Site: brandenburg
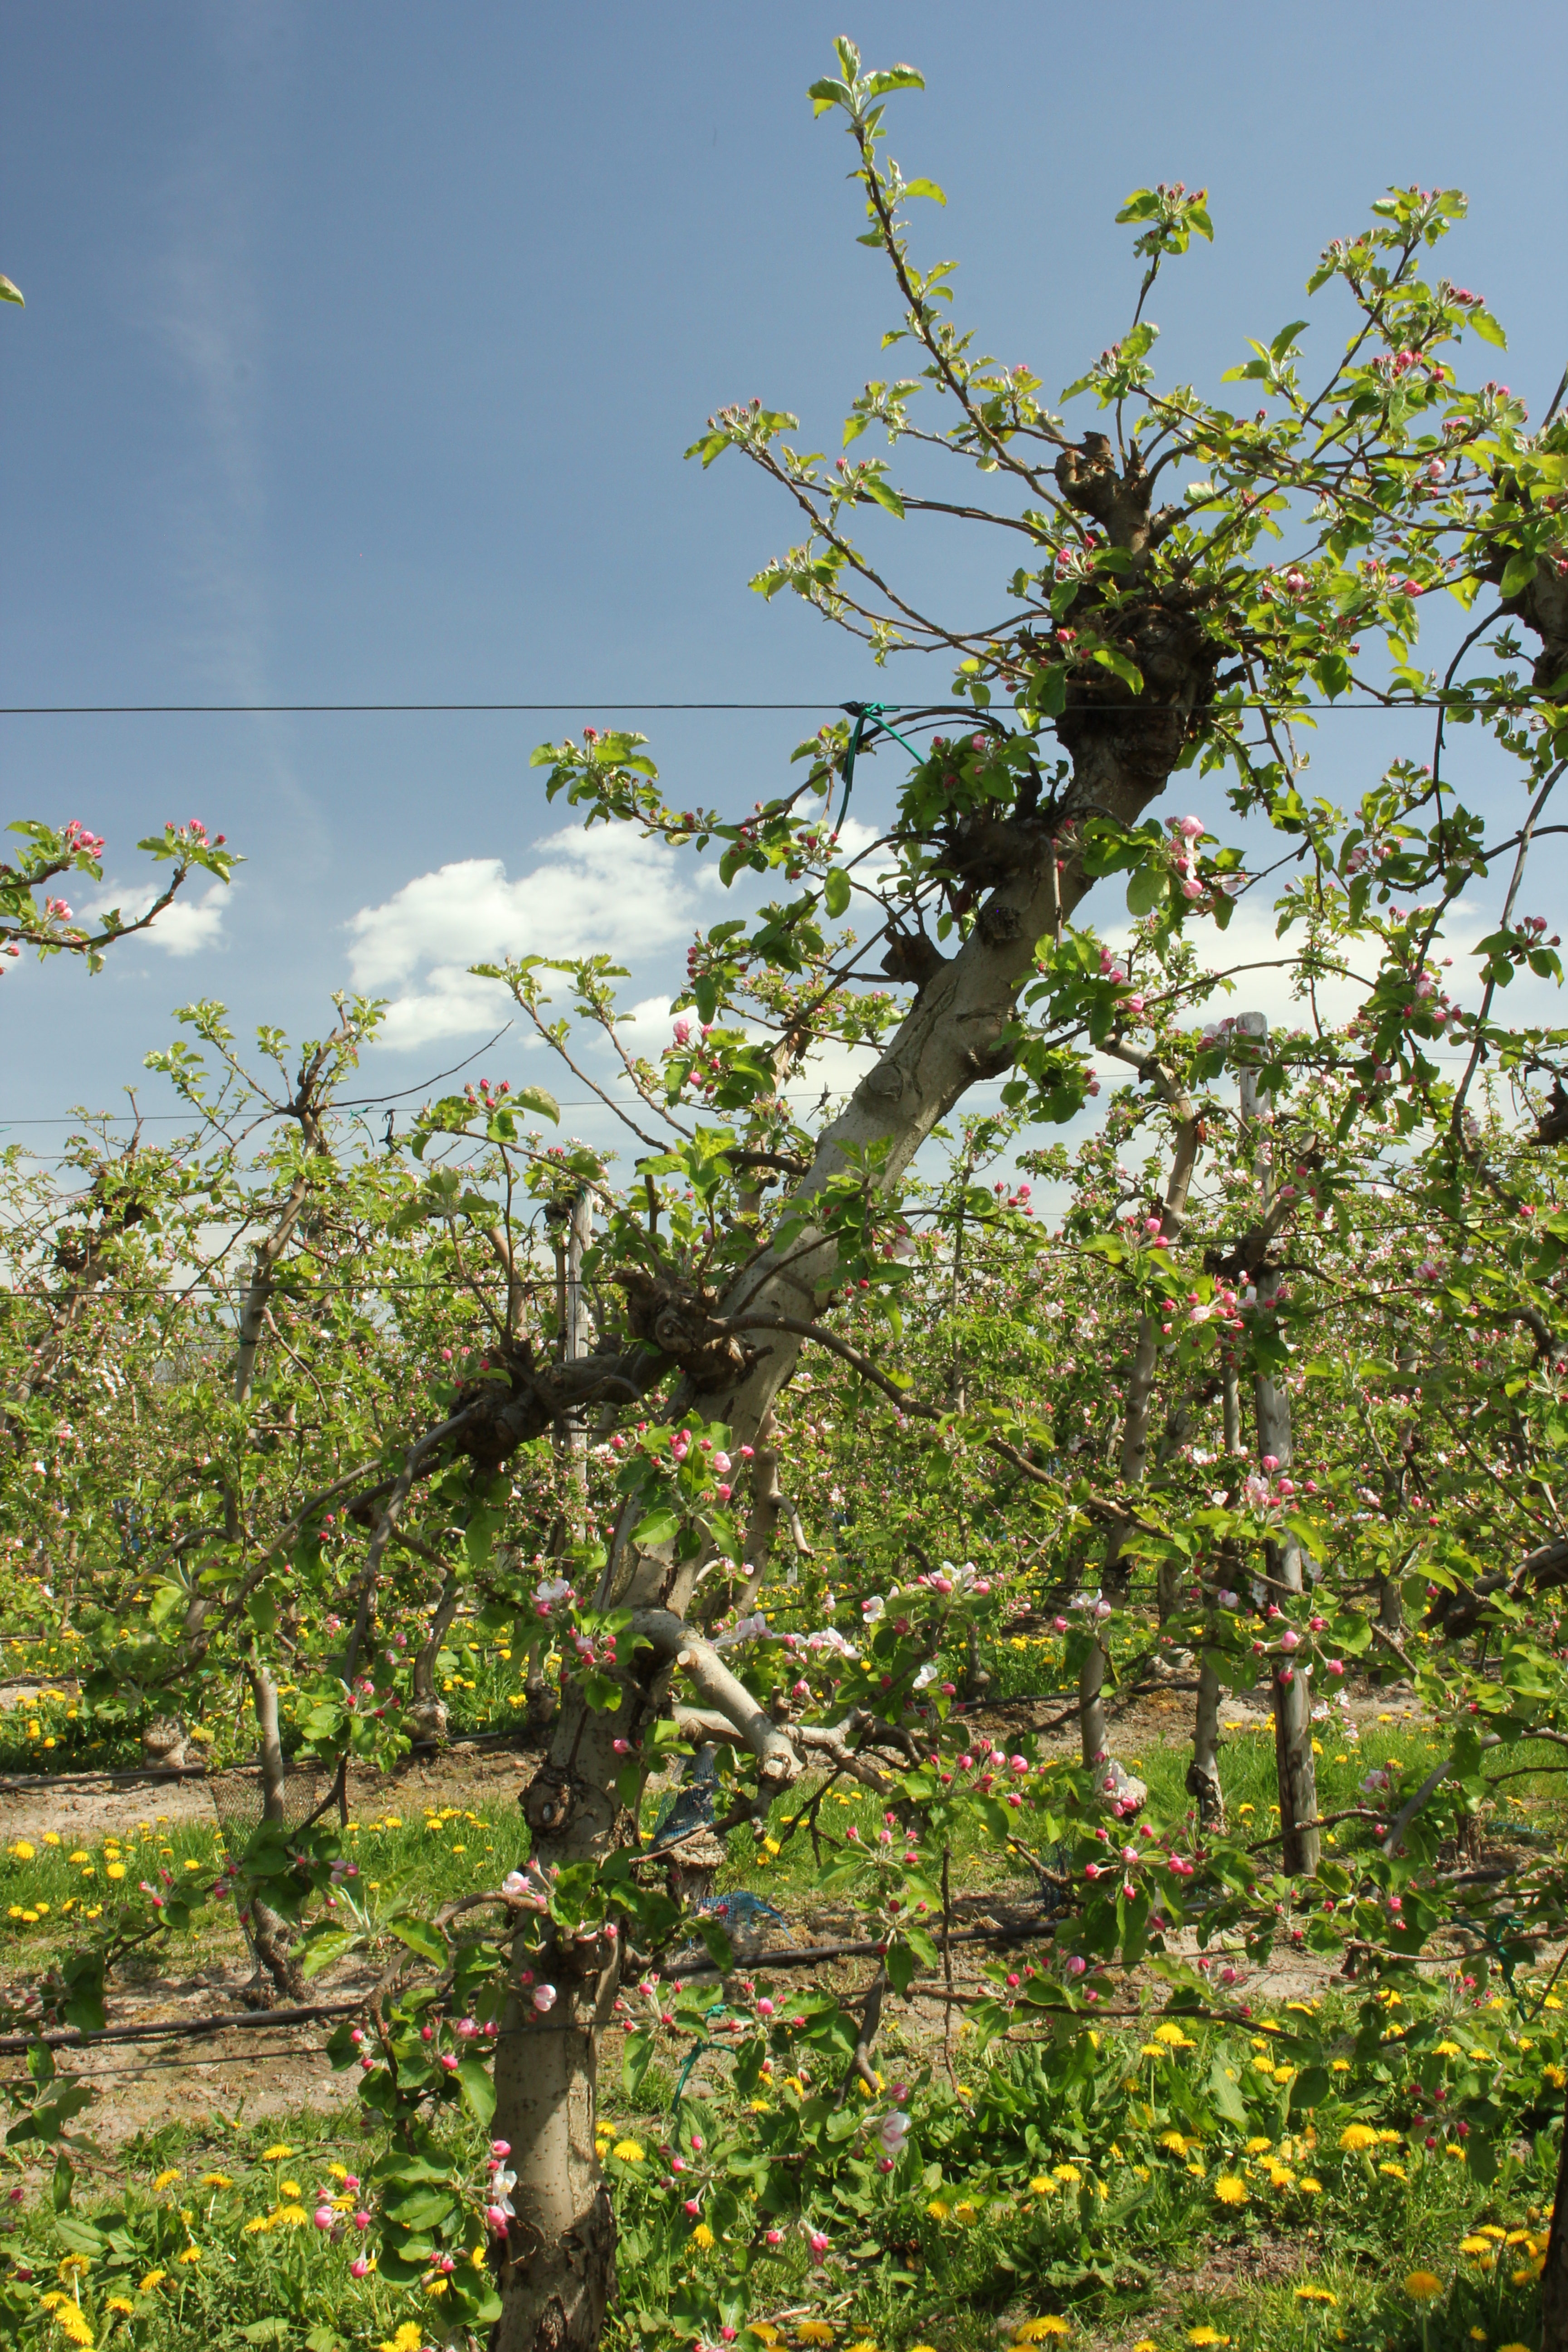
Growth stage (BBCH 57): Inflorescence emergence